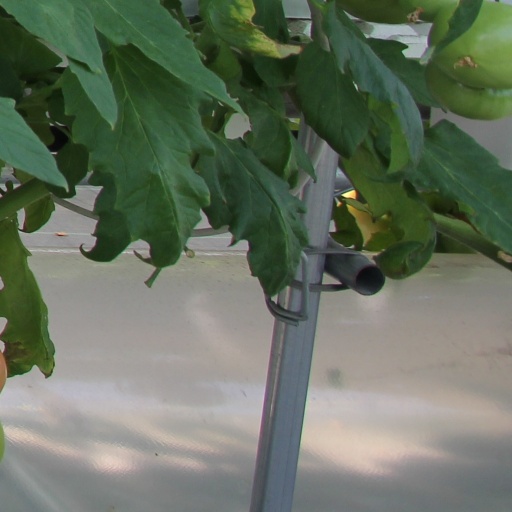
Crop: tomato